Bern

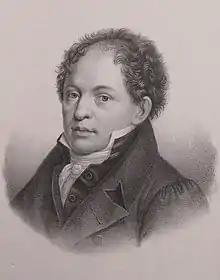
Johann Rudolf Wyss

Bern is served by a dense network of trains, trams, trolleybuses, and conventional motorbuses. The Bern S-Bahn is Switzerland's second busiest.